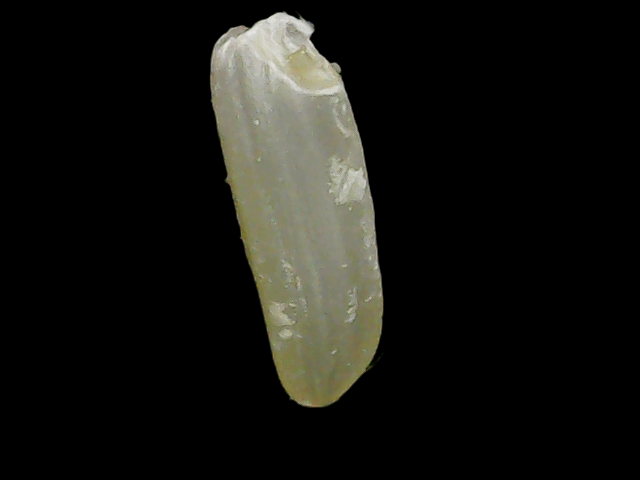
Rice variety: Binadhan24